Le pendu

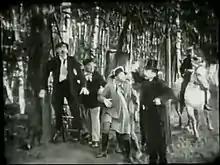

Le pendu is a French silent short film directed by Louis J. Gasnier and distributed in English-speaking countries under the titles "The Man Who Hanged Himself" and "Attempted Suicide". The film was based on the eponymous song by .